John, King of Saxony

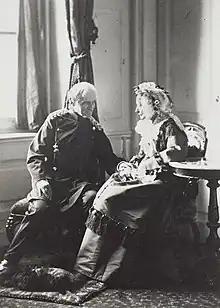
Photograph of King John and his wife Amalie Auguste of Bavaria,

John was born in Dresden, the third son of Maximilian, Hereditary Prince of Saxony—younger son of the Elector Frederick Christian of Saxony—by his first wife, Carolina of Bourbon, Princess of Parma. During most of his life, John stood little chance of inheriting the Saxon Crown: he was preceded by his father and two older brothers, Frederick Augustus and Clement. However, in 1822 Clement died unmarried in Italy, and John was now only preceded in the line of succession by his older brother Frederick Augustus.